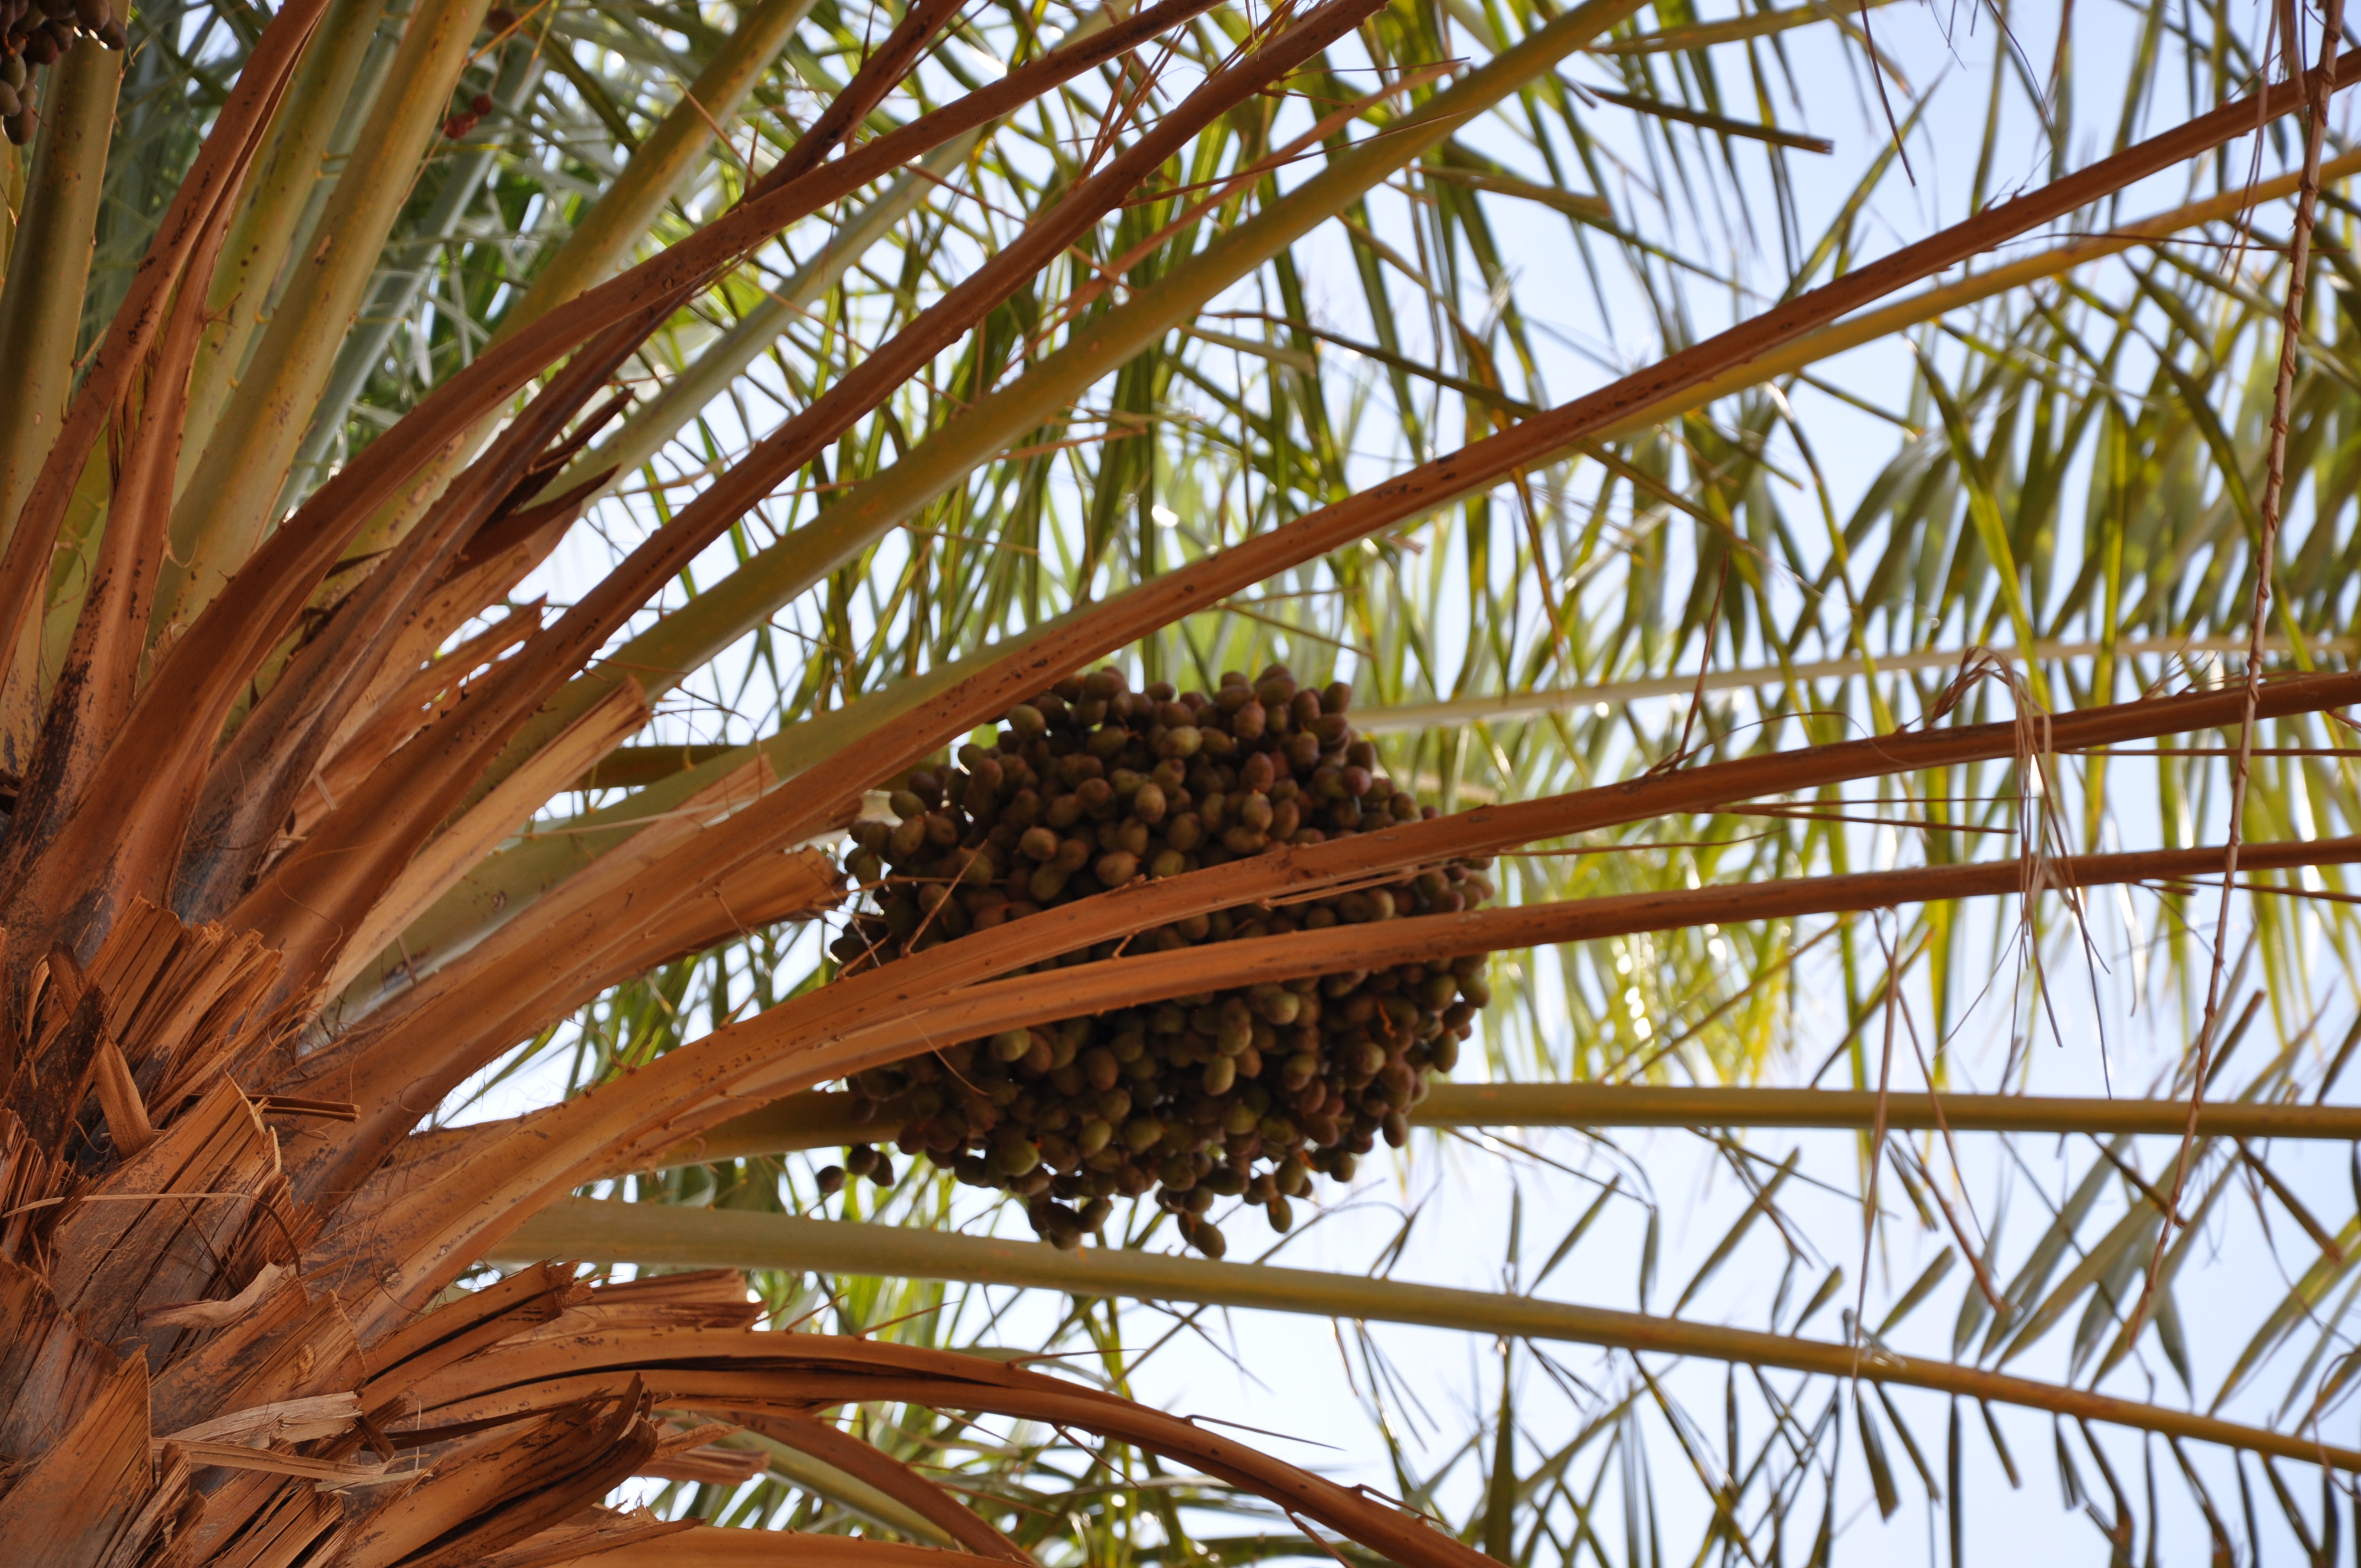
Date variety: bouisthami